The Raid (1954 film)

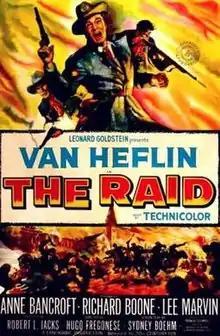

The Raid is a 1954 American Western film set during the American Civil War. It stars Van Heflin, Anne Bancroft, Richard Boone and Lee Marvin. It is loosely based on a true incident, the St. Albans Raid, as well as the book by Herbert Ravenal Sass. However the film made a significant change, turning the raid into an act of revenge for William Tecumseh Sherman's burning of Atlanta.